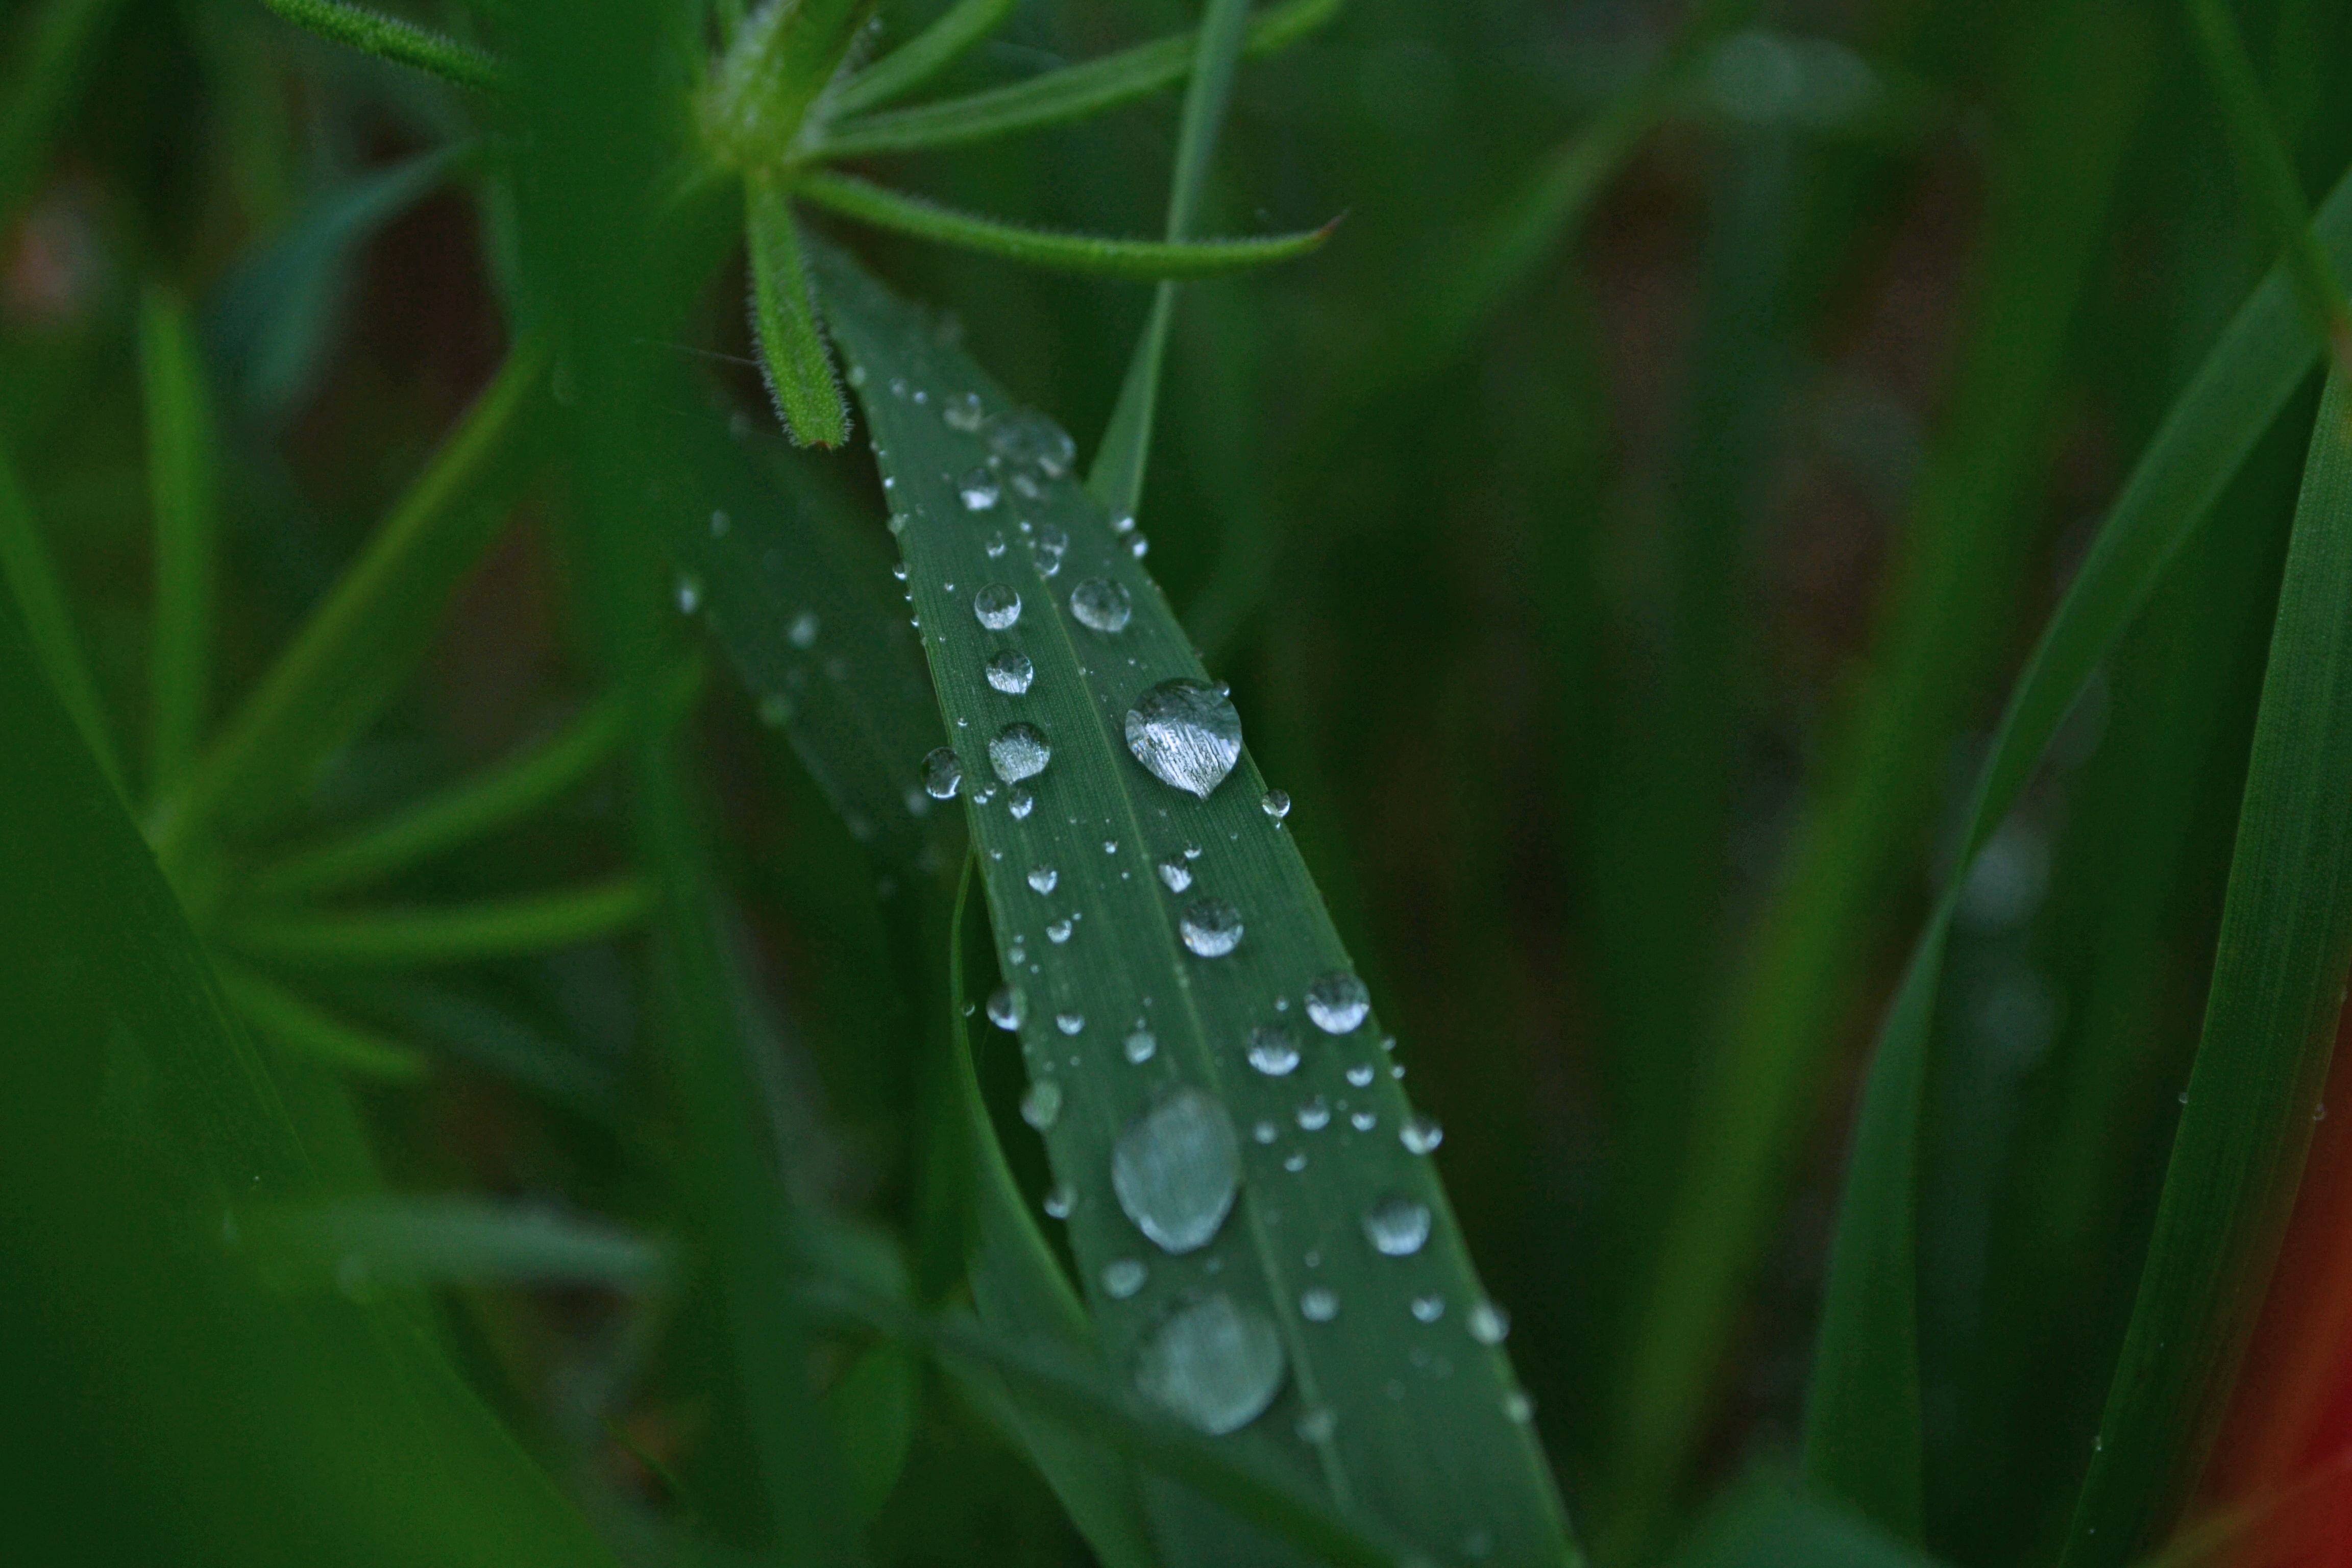
water, nature, grass, drop, dew, plant, leaf, flower, wet, green, botany, flora, close up, moisture, drops of water, macro photography, plant stem